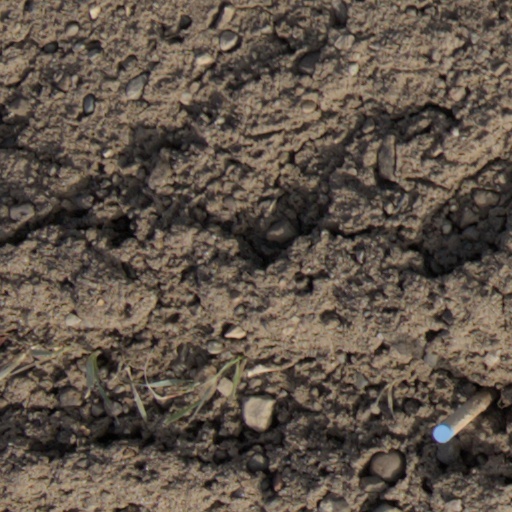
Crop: wheat